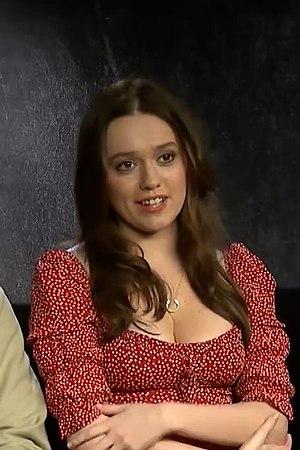
Aimee Lou Wood est une actrice britannique née le 3 février 1995. Elle est notamment connue pour son rôle de Aimee Gibbs dans la série Sex Education, son premier rôle dans une série.